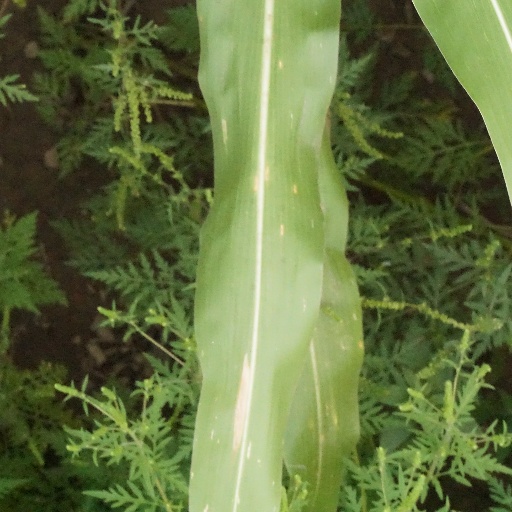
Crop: maize; corn